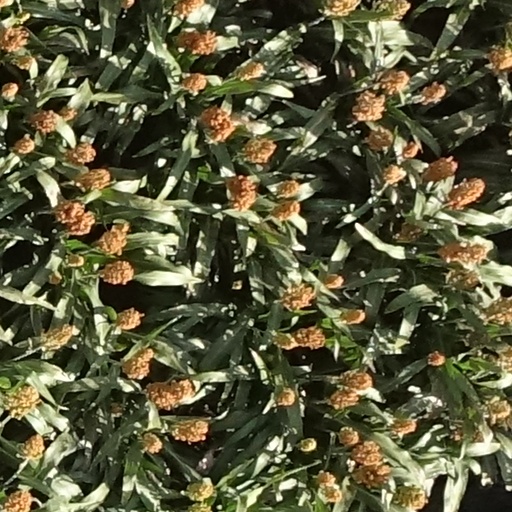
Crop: sorghum